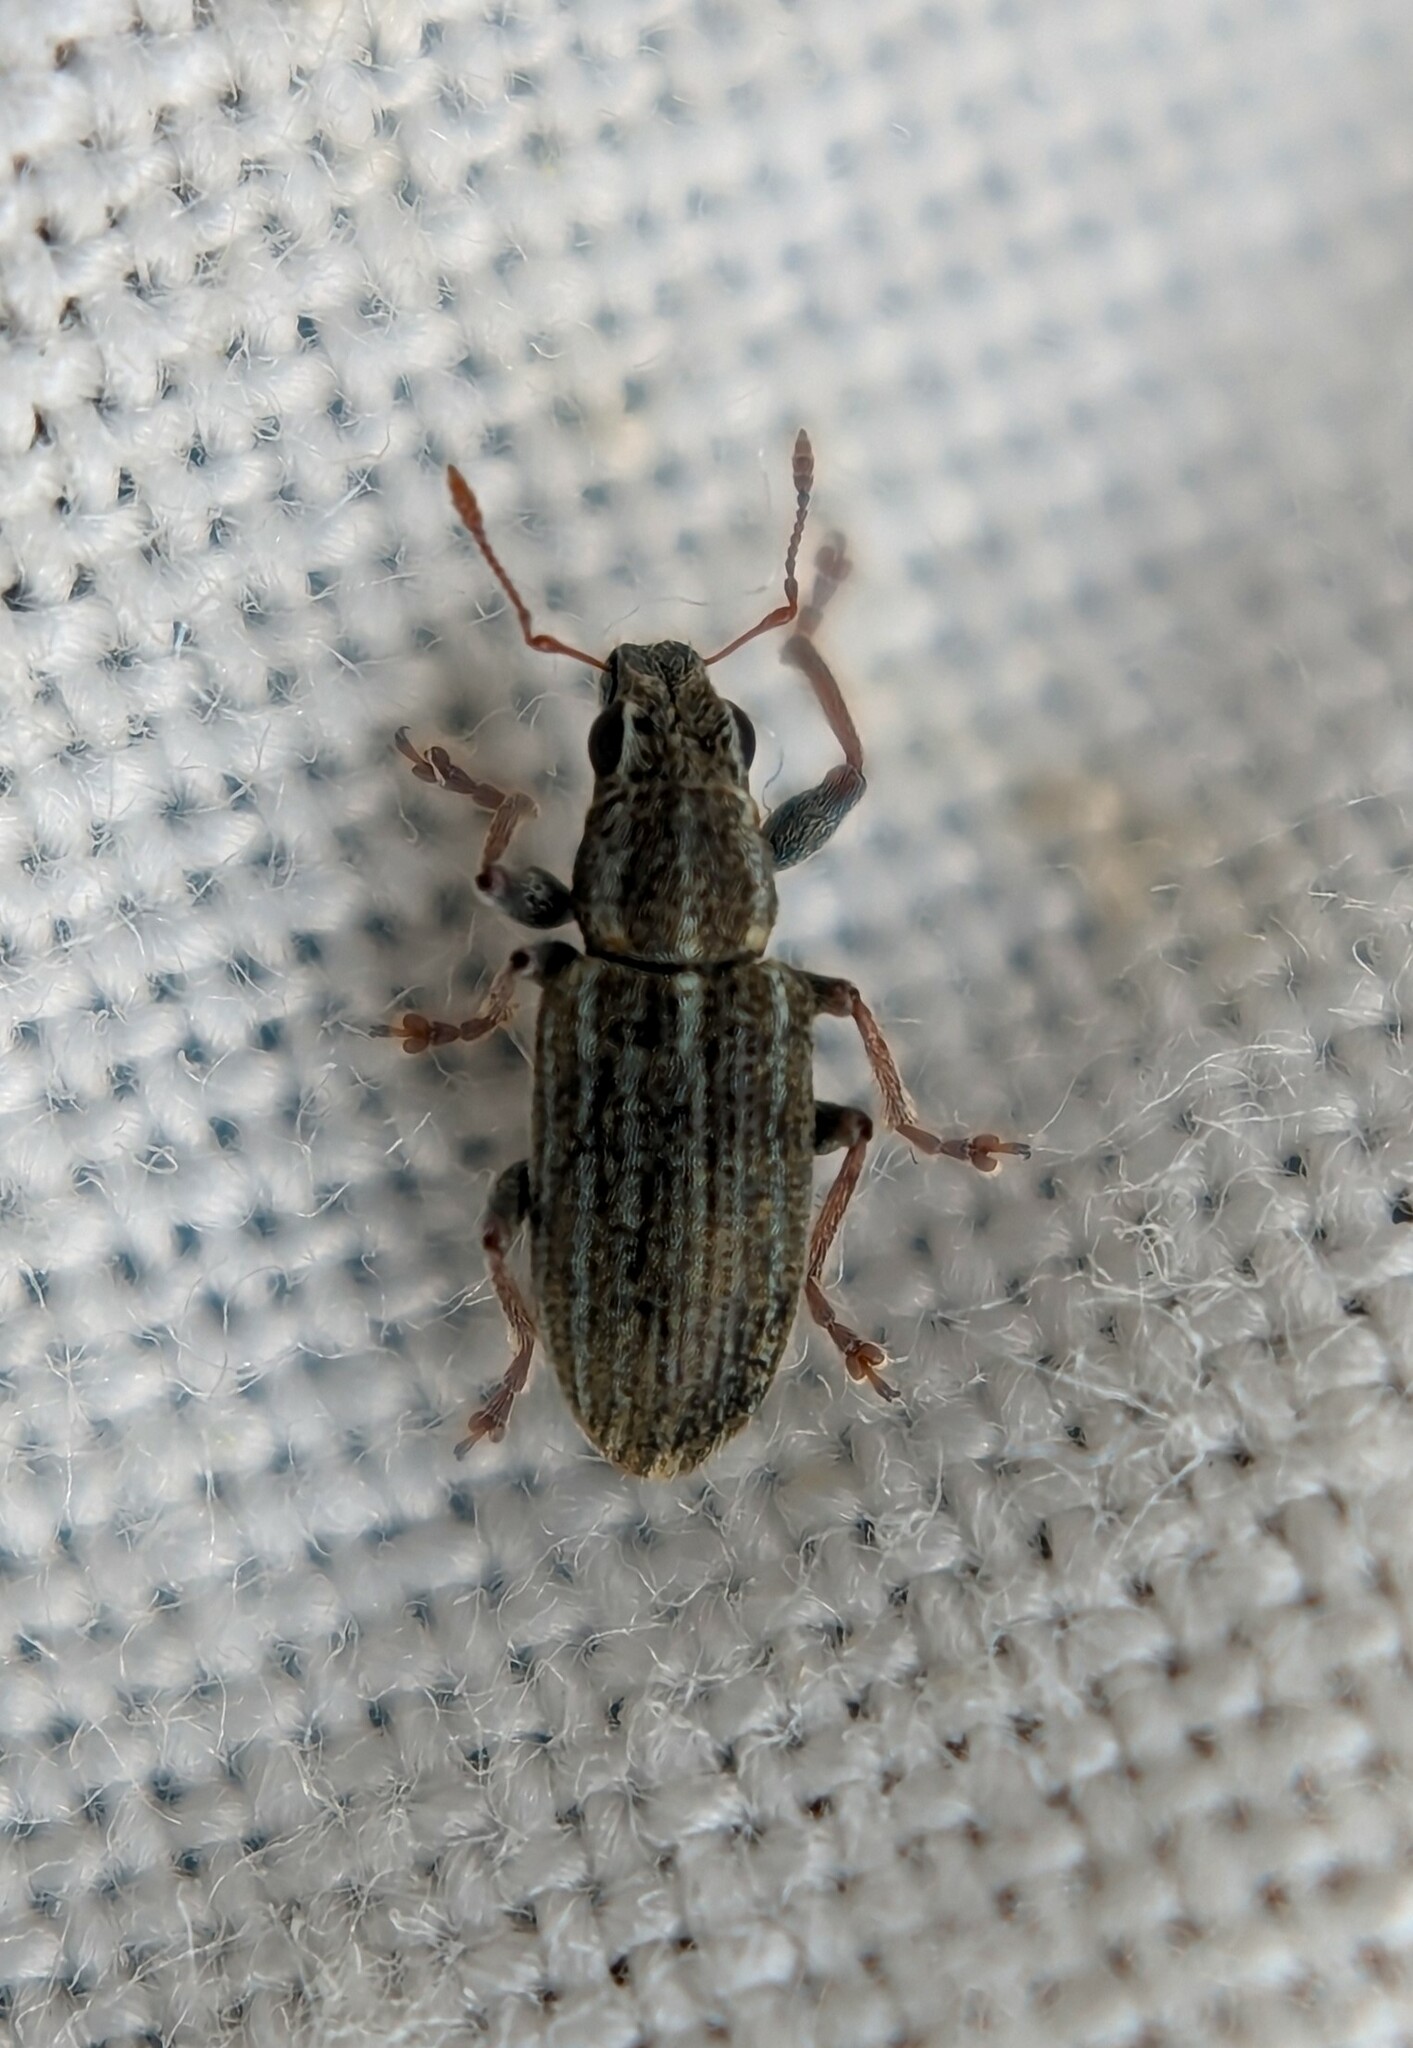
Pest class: pea_leaf_weevil